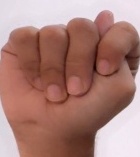
ASL sign: T